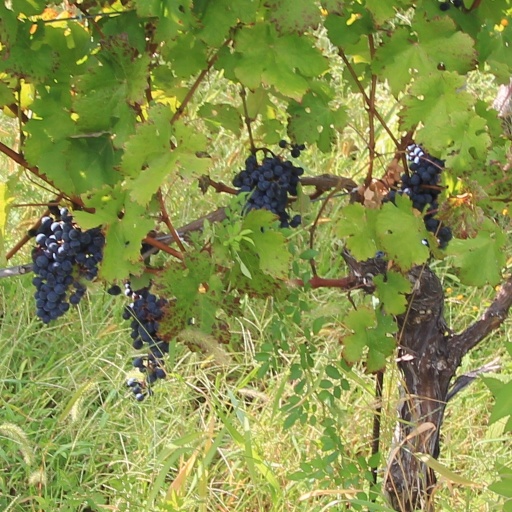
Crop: grape